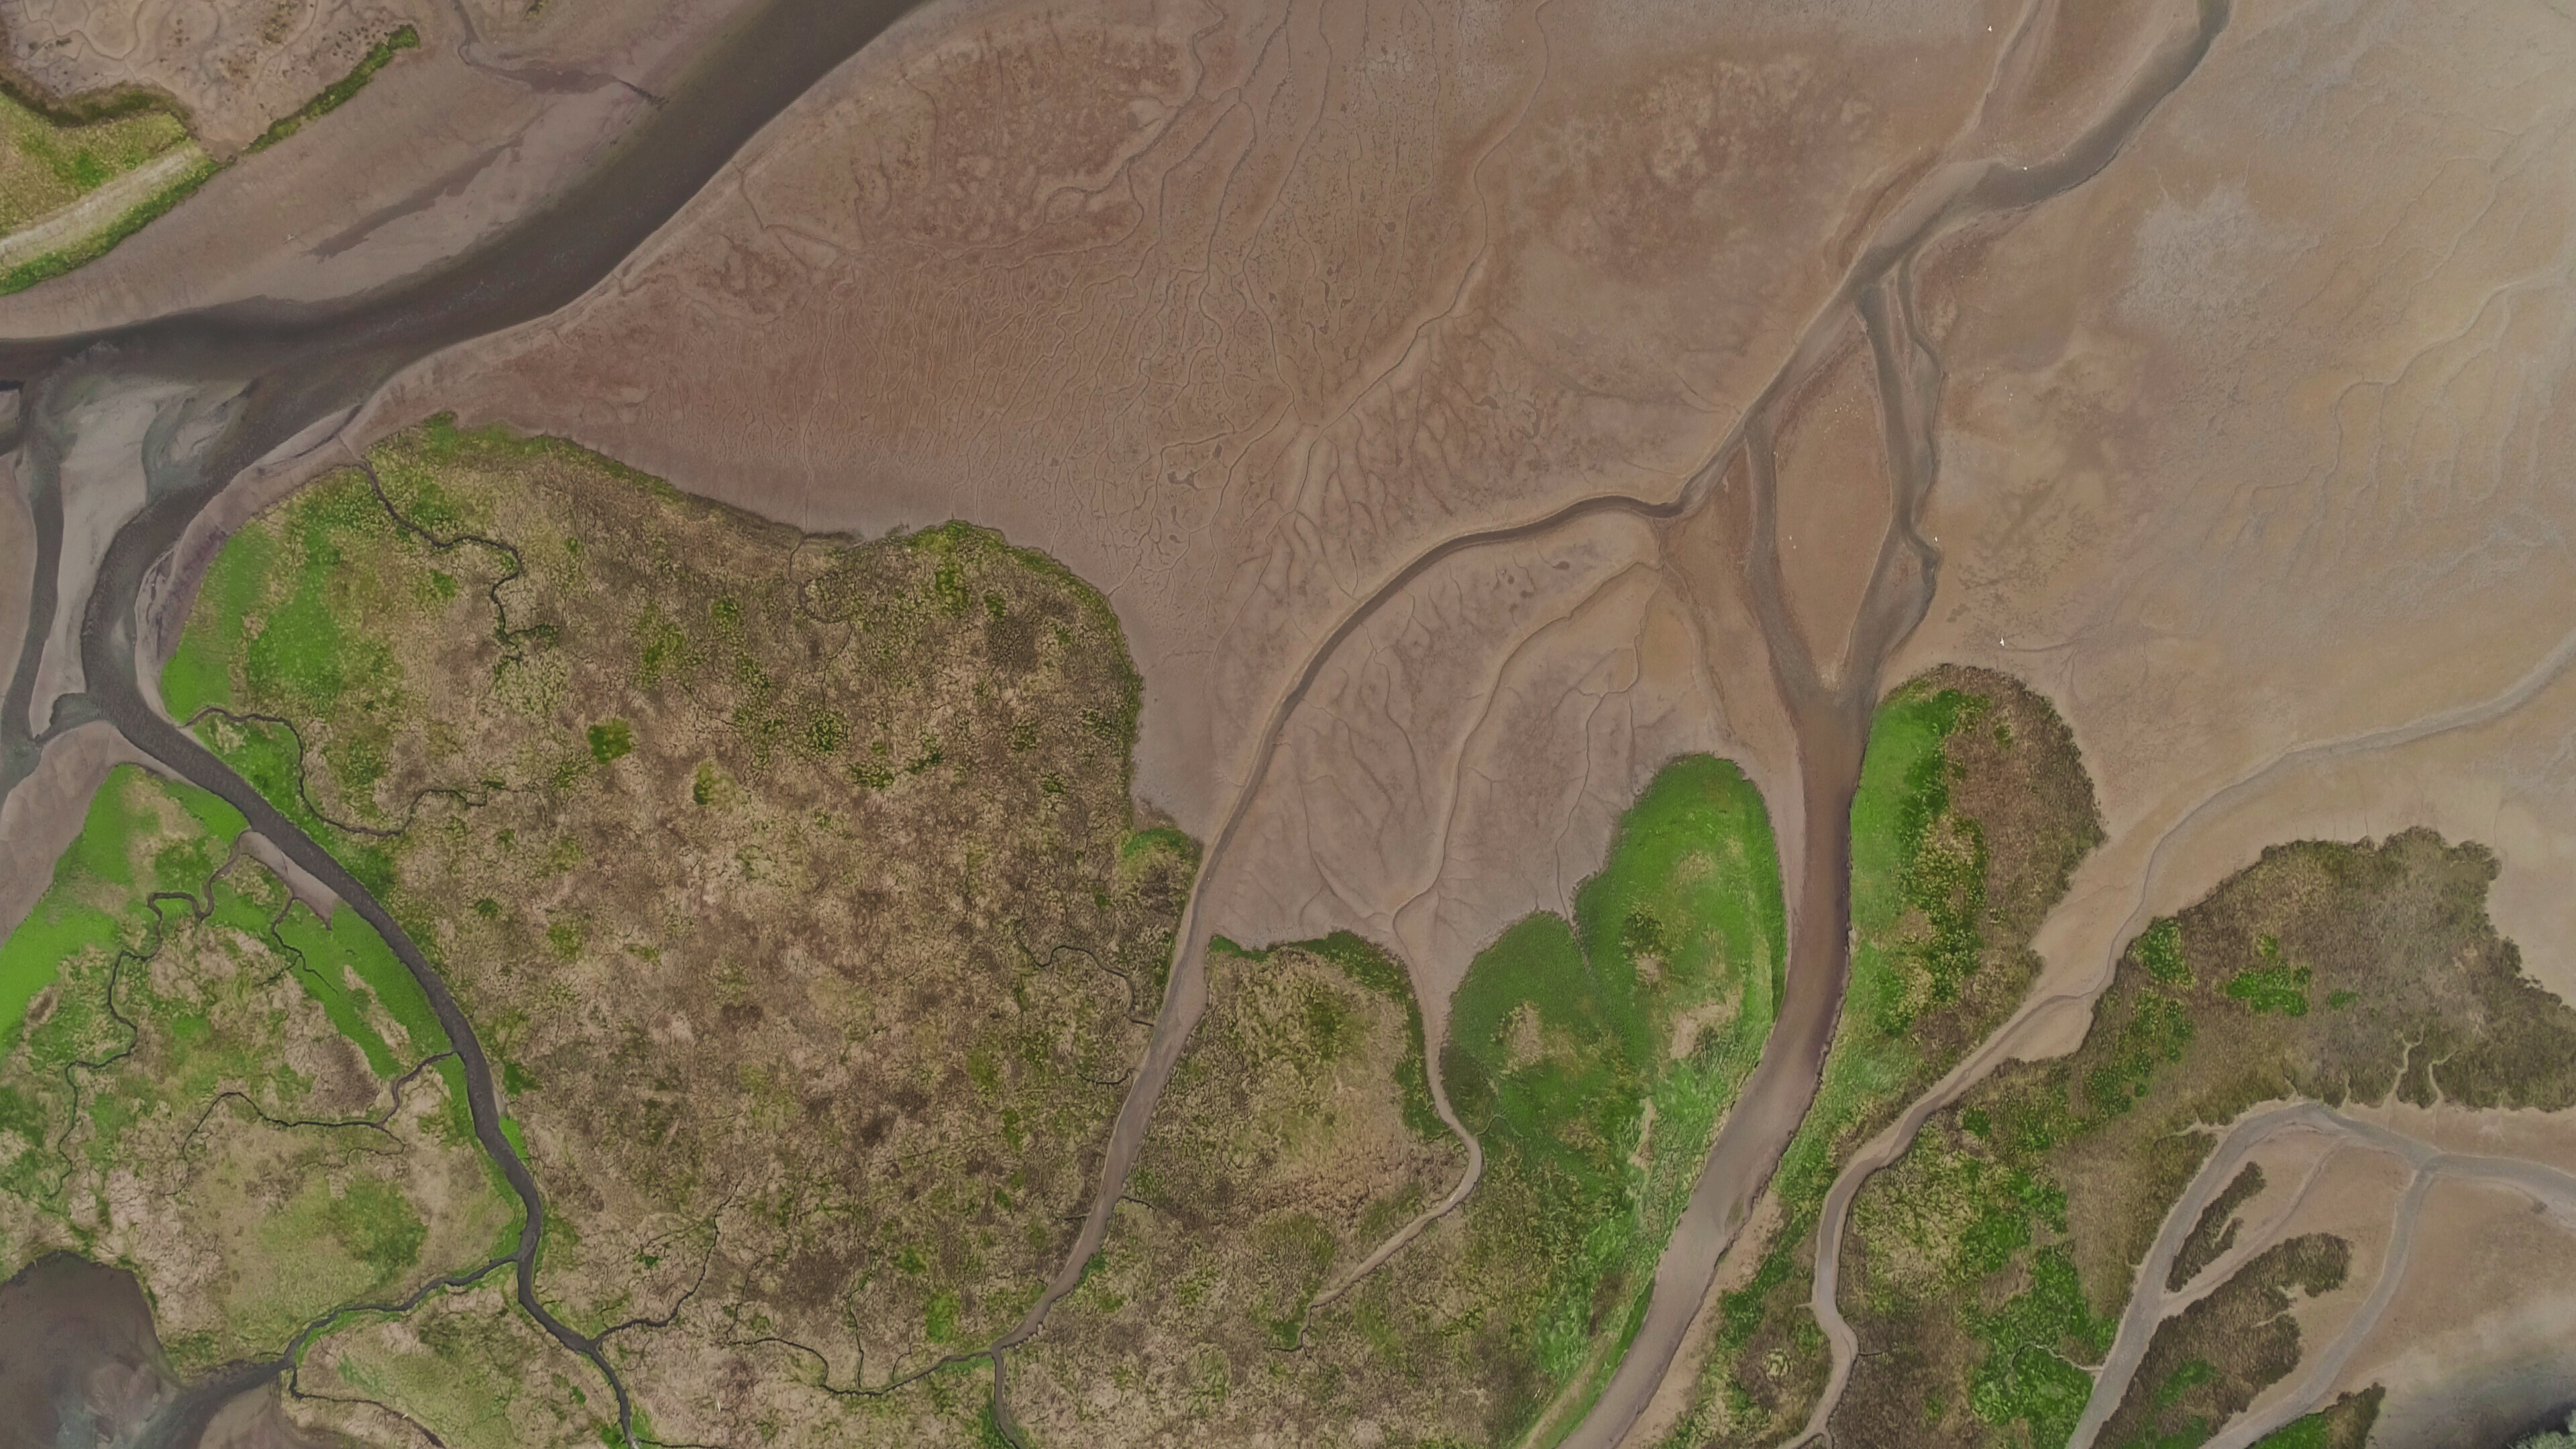
rock, formation, soil, terrain, material, geology, badlands, wadi, ancient history